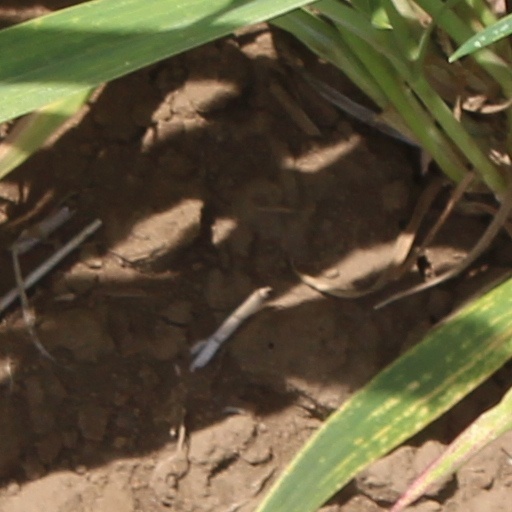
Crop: wheat